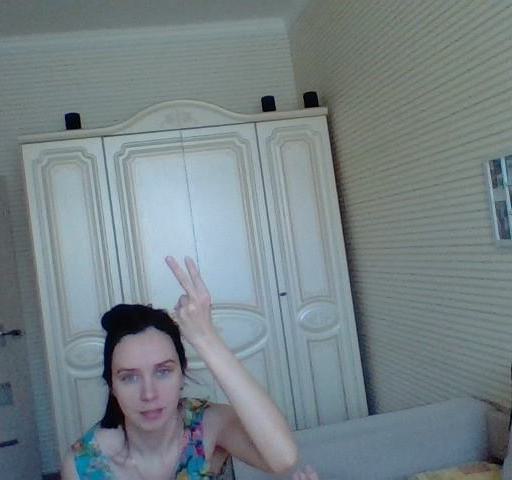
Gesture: peace_inverted